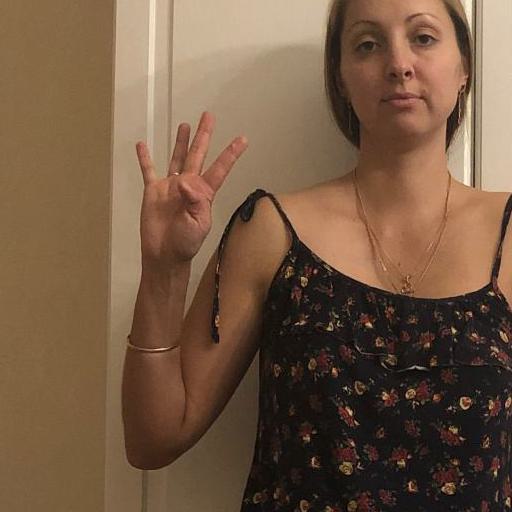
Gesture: four